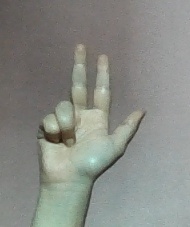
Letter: al